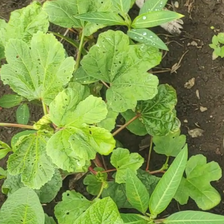
Weed species: Little_Mallow(Malva parviflora)